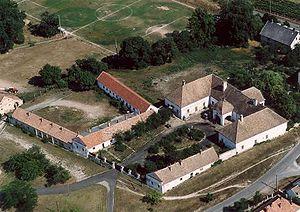
Csabrendek est un village et une commune du comitat de Veszprém en Hongrie.